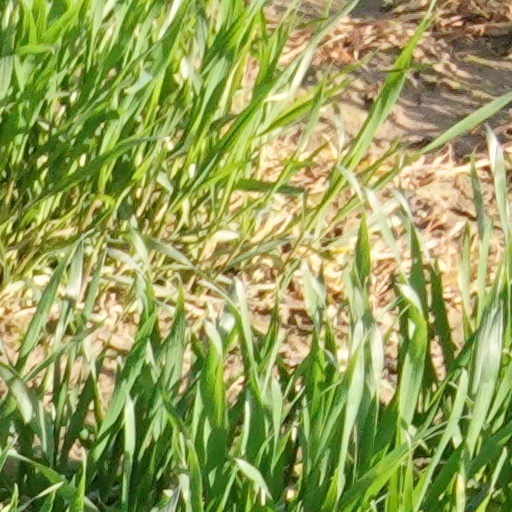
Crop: wheat